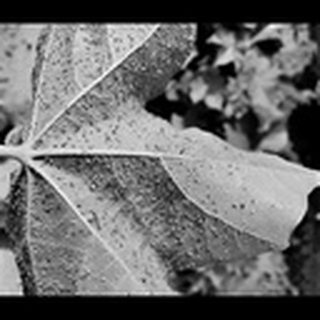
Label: cotton_aphids